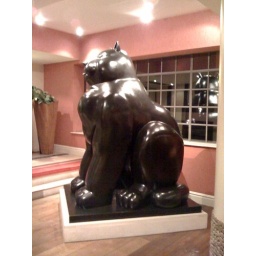
The large black cat in the lobby of the SoHo Hotel.